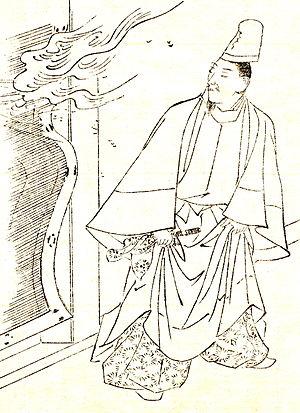
Cette page dresse une liste de personnalités nées au cours de l'année 957 :